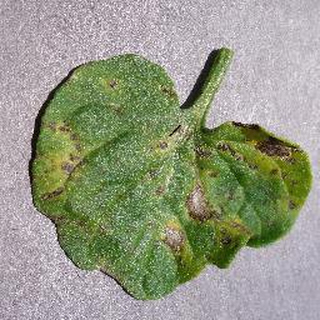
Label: tomato_septoria_leaf_spot